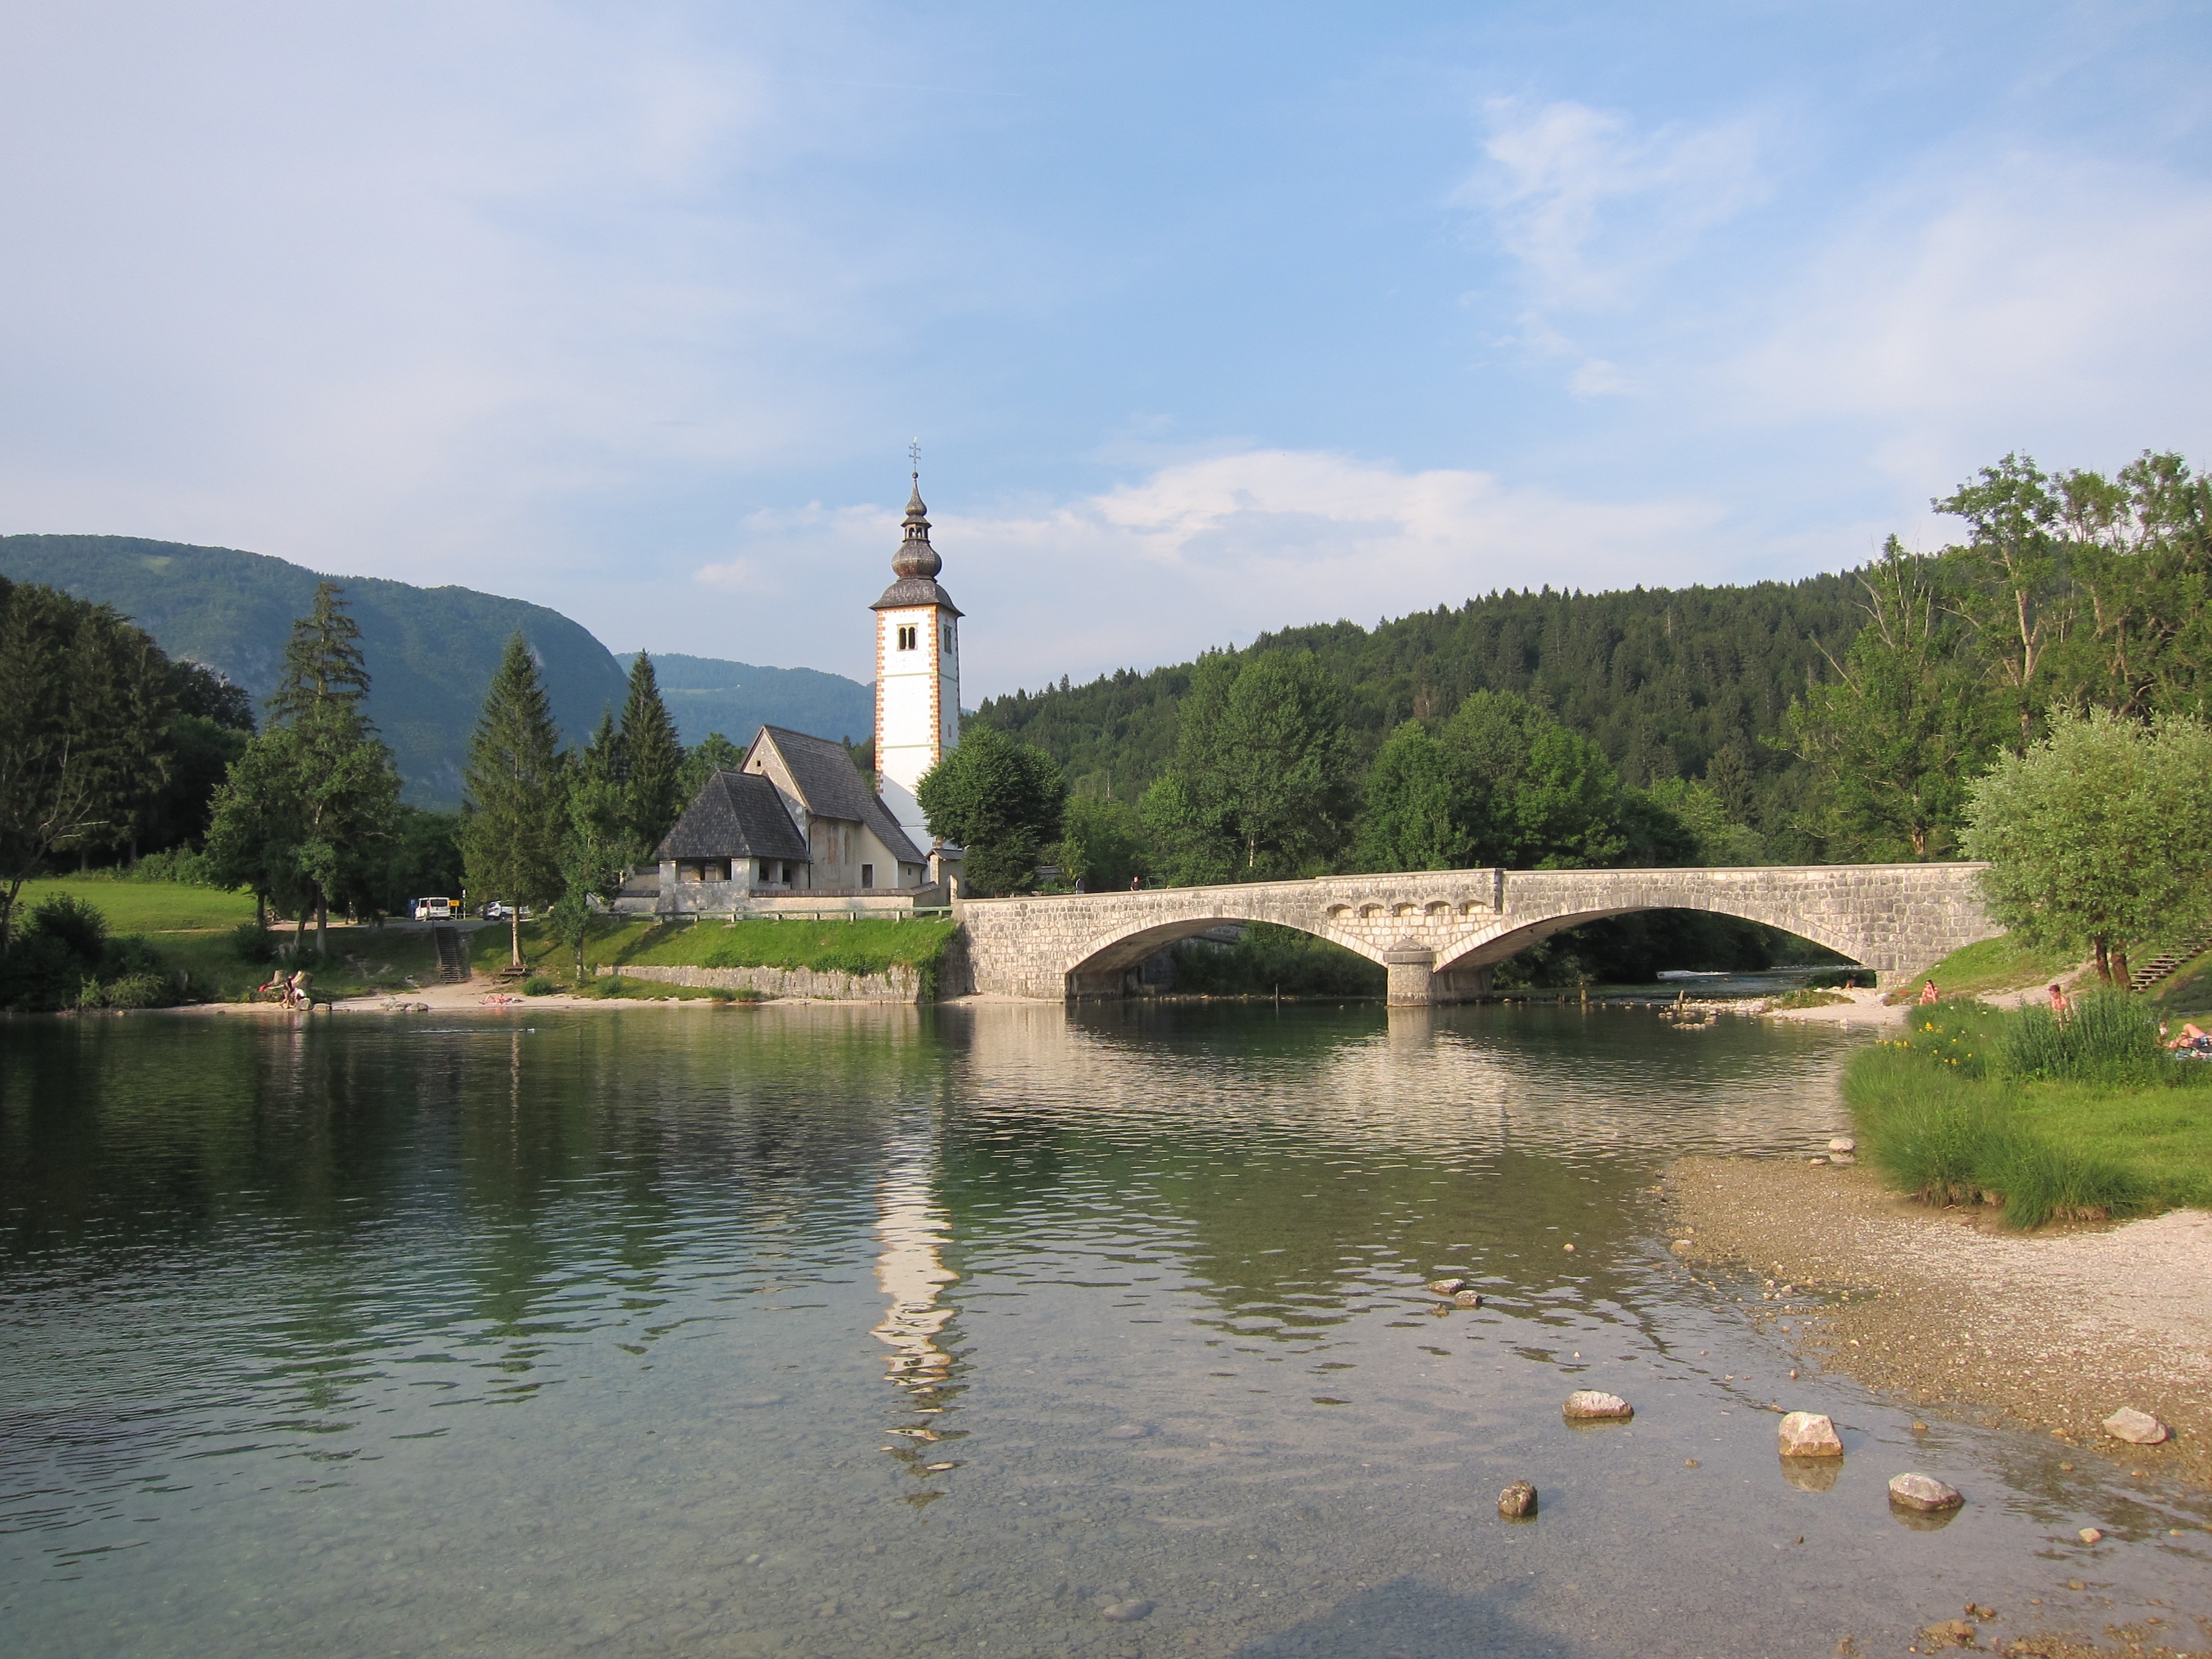
water, forest, bridge, lake, river, village, pond, reflection, tower, park, church, reservoir, waterway, body of water, old town, mountains, loch, triglav, lake bohinj, bohinj lake, krstnika